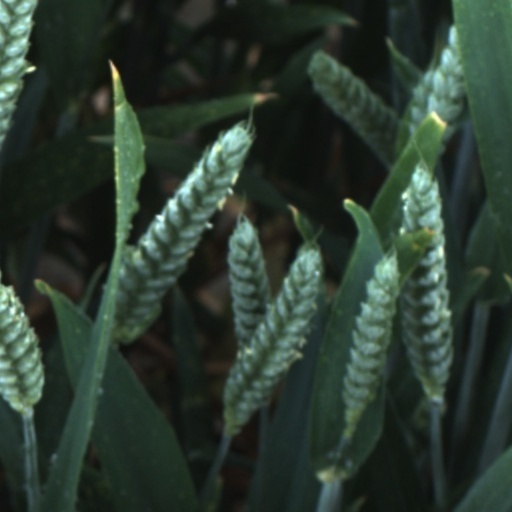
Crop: wheat